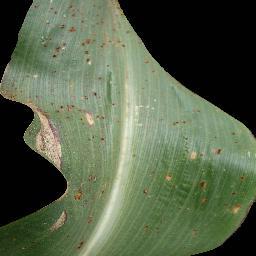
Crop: corn
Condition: (maize)_common_rust